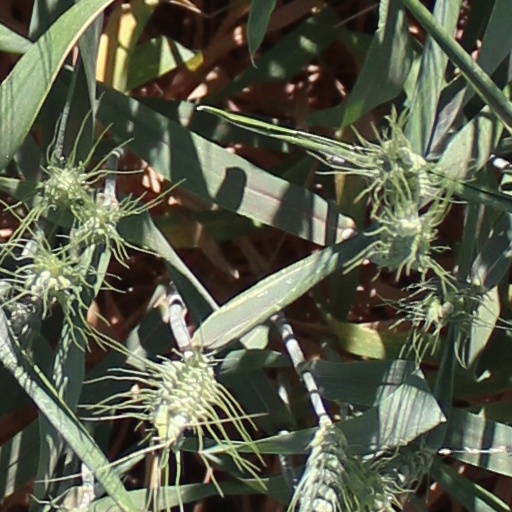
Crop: wheat